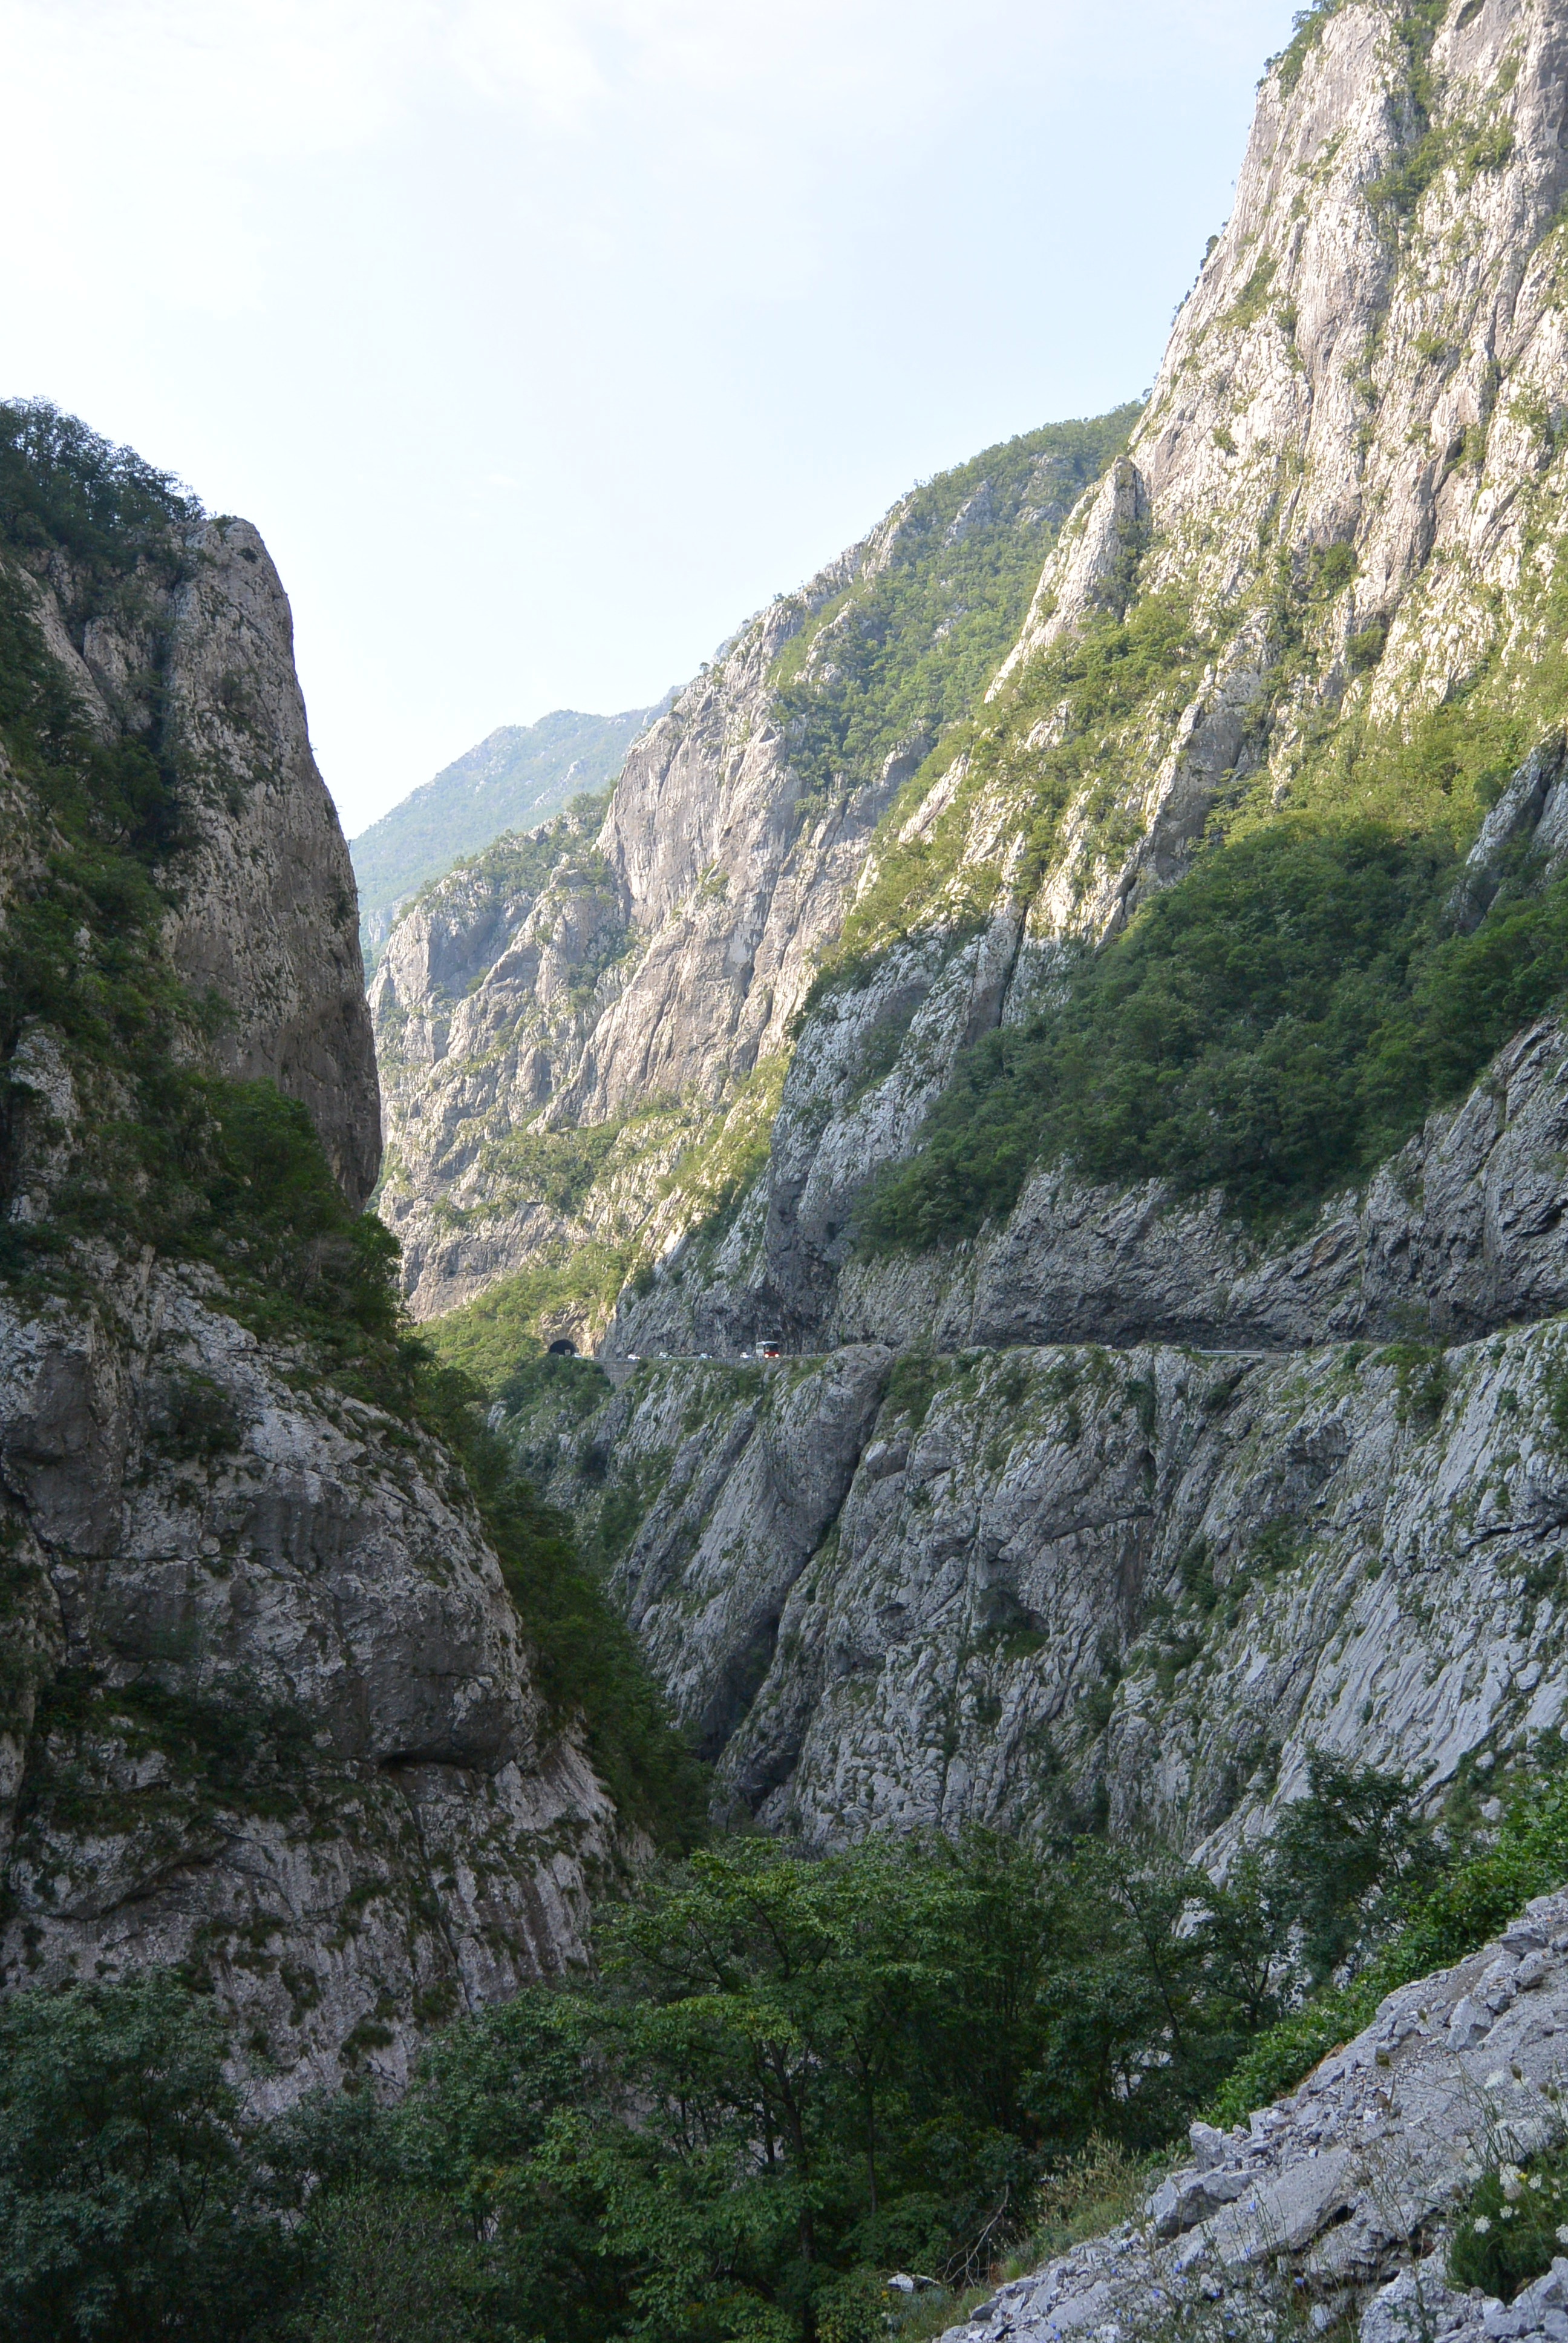
landscape, walking, mountain, adventure, valley, mountain range, cliff, shadow, fjord, canyon, terrain, ridge, height, rocks, clouds, geology, mountains, alps, badlands, ravine, wadi, montenegro, landform, dahl, mountain pass, geographical feature, mountainous landforms, glacial landform, the tara river